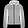
Label: Coat